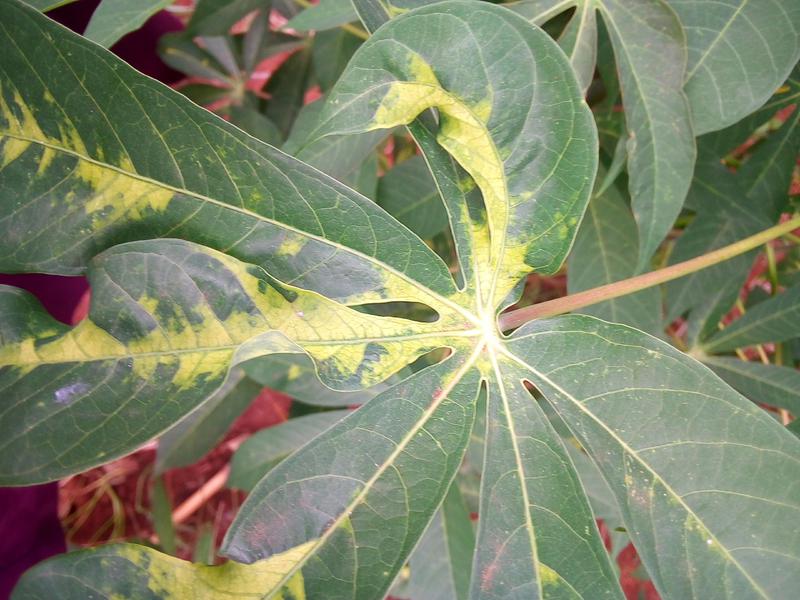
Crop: cassava
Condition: mosaic_disease